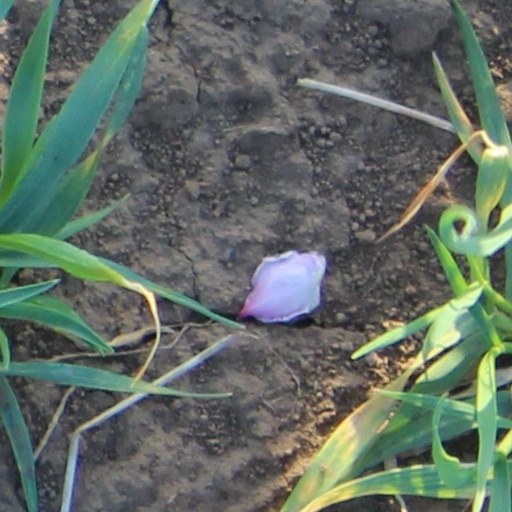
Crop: wheat